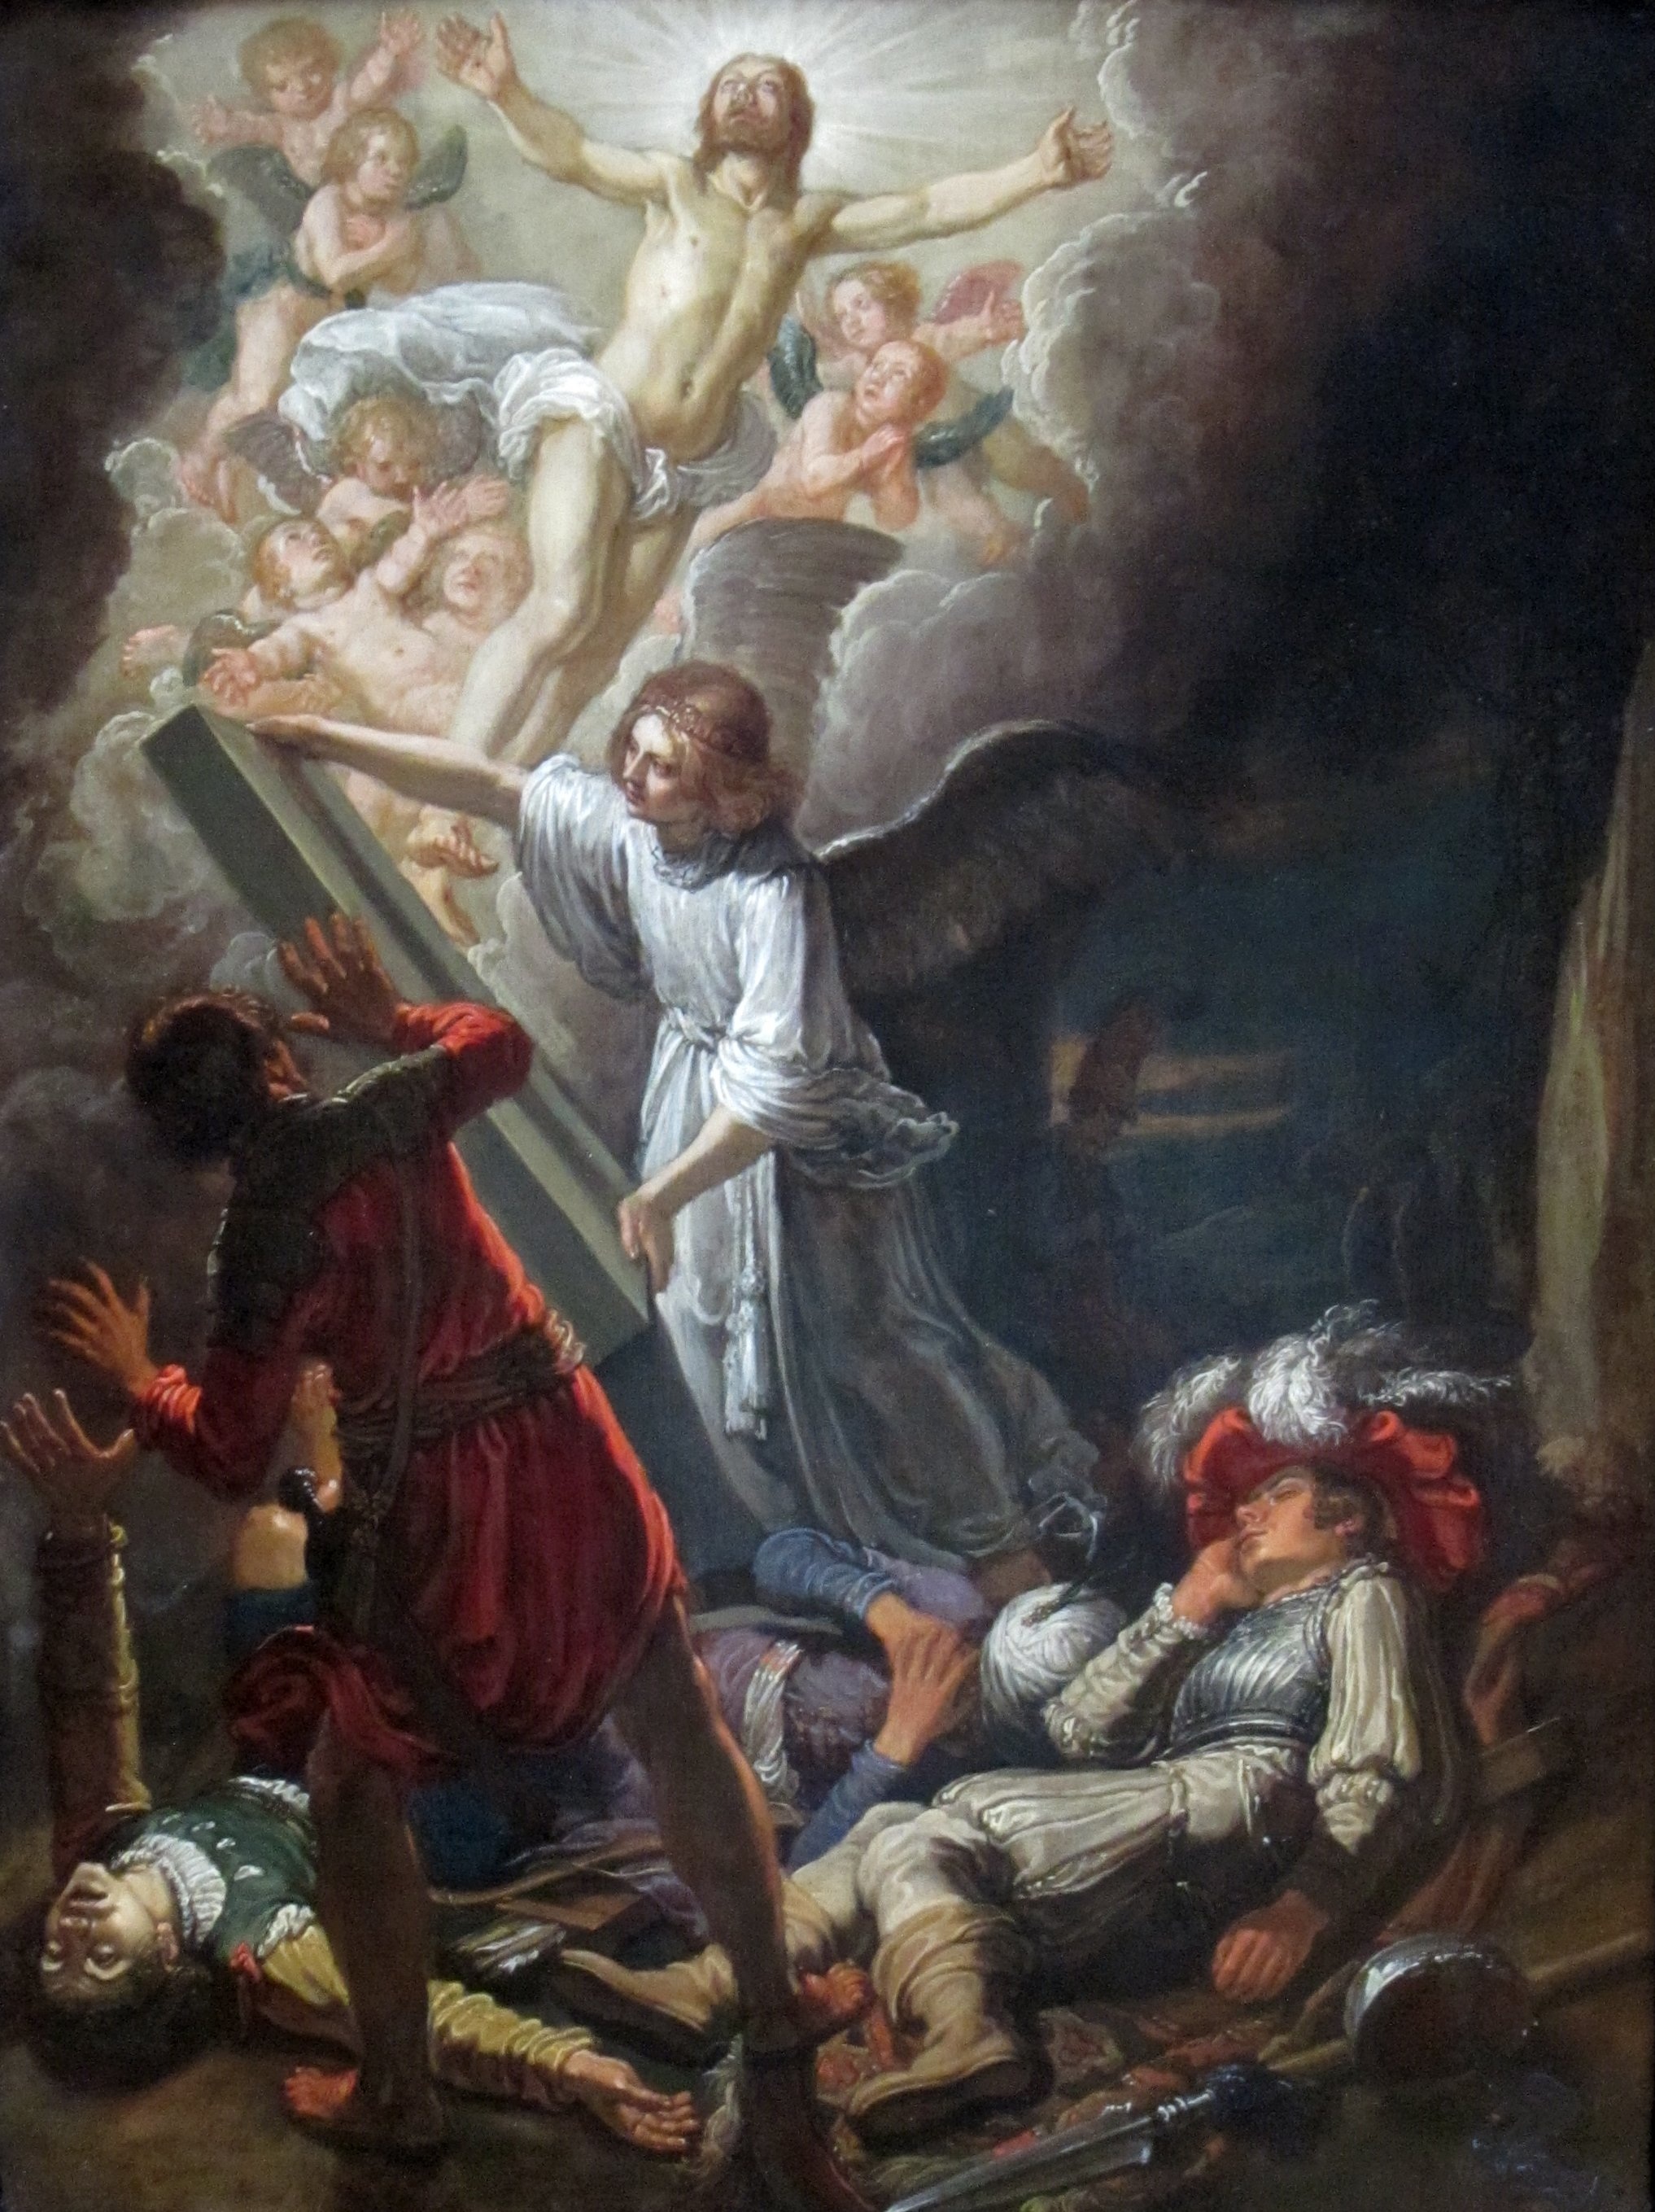
light, male, heaven, symbol, religion, artwork, painting, angel, men, art, wings, hope, jesus, paintings, resurrection, mythology, pieter, lastman